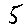
Label: 5